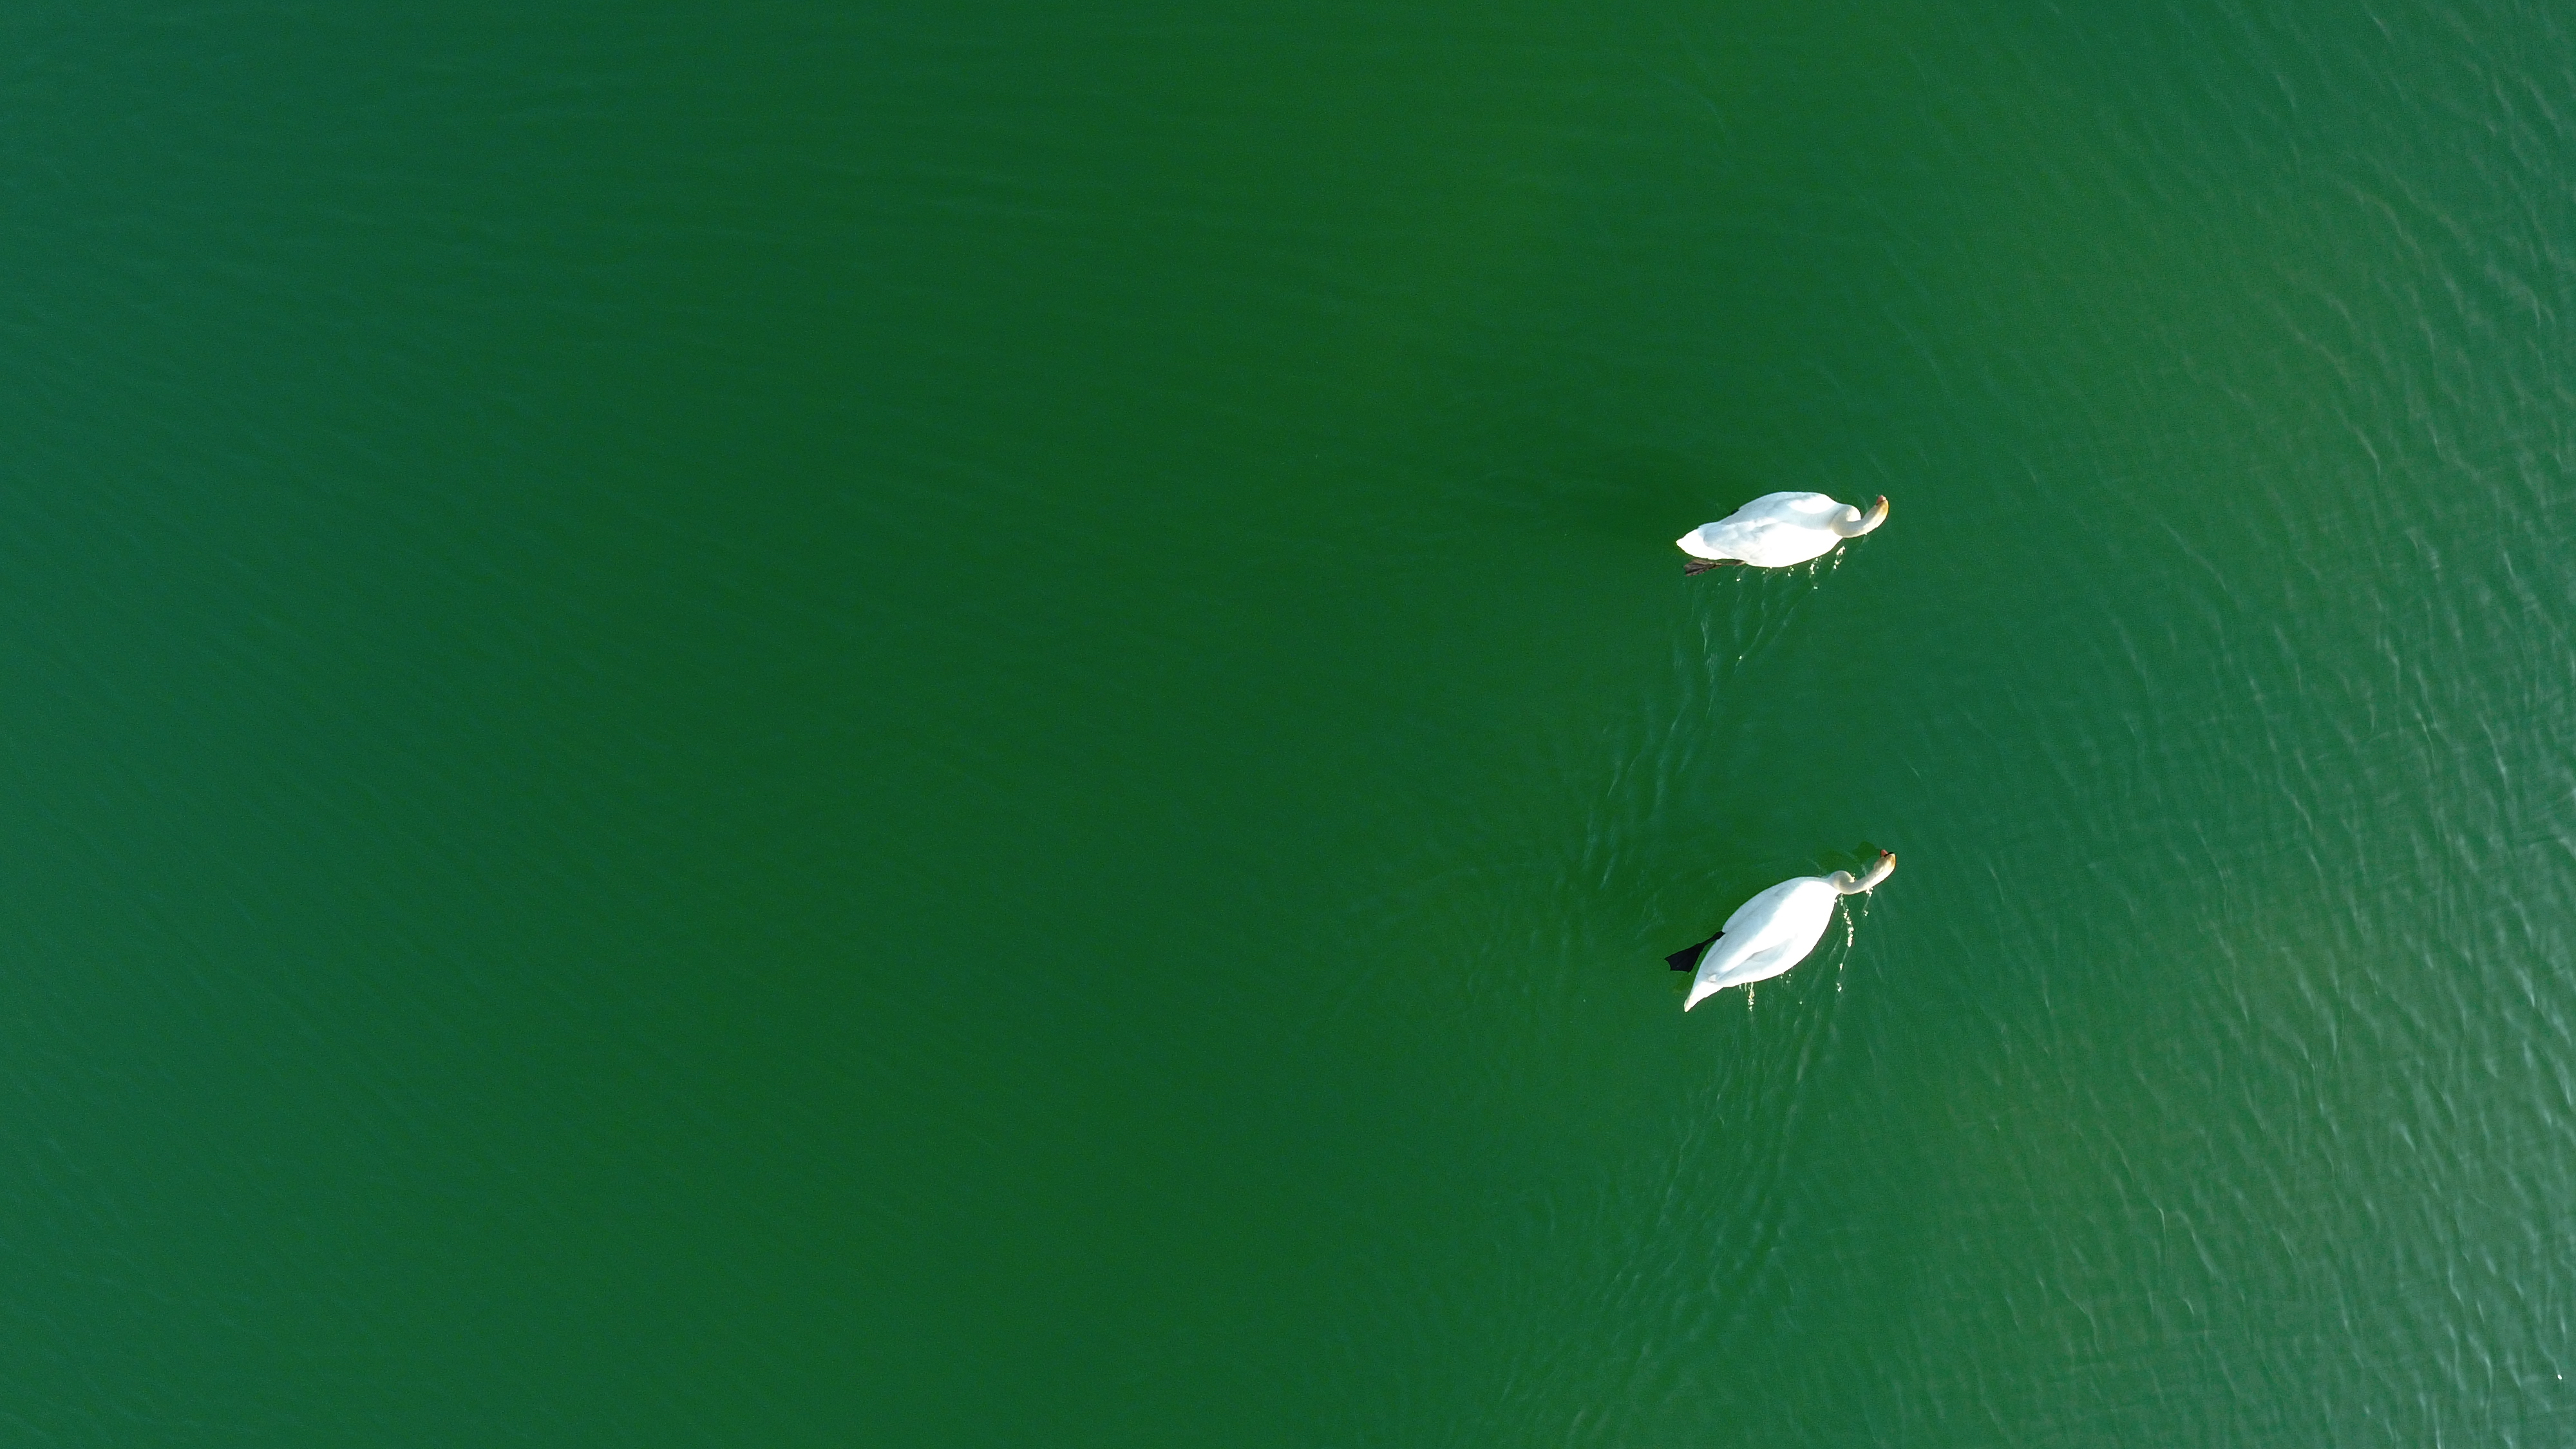
drop, wing, light, leaf, green, macro photography, computer wallpaper